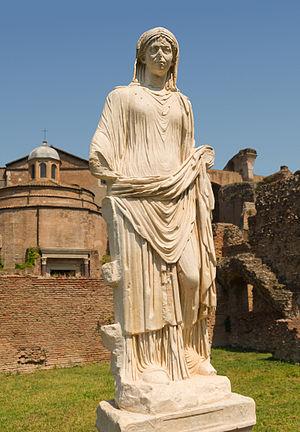
Statue de vestale. Maison des Vestales, Forum Romanum, Rome, Italie.